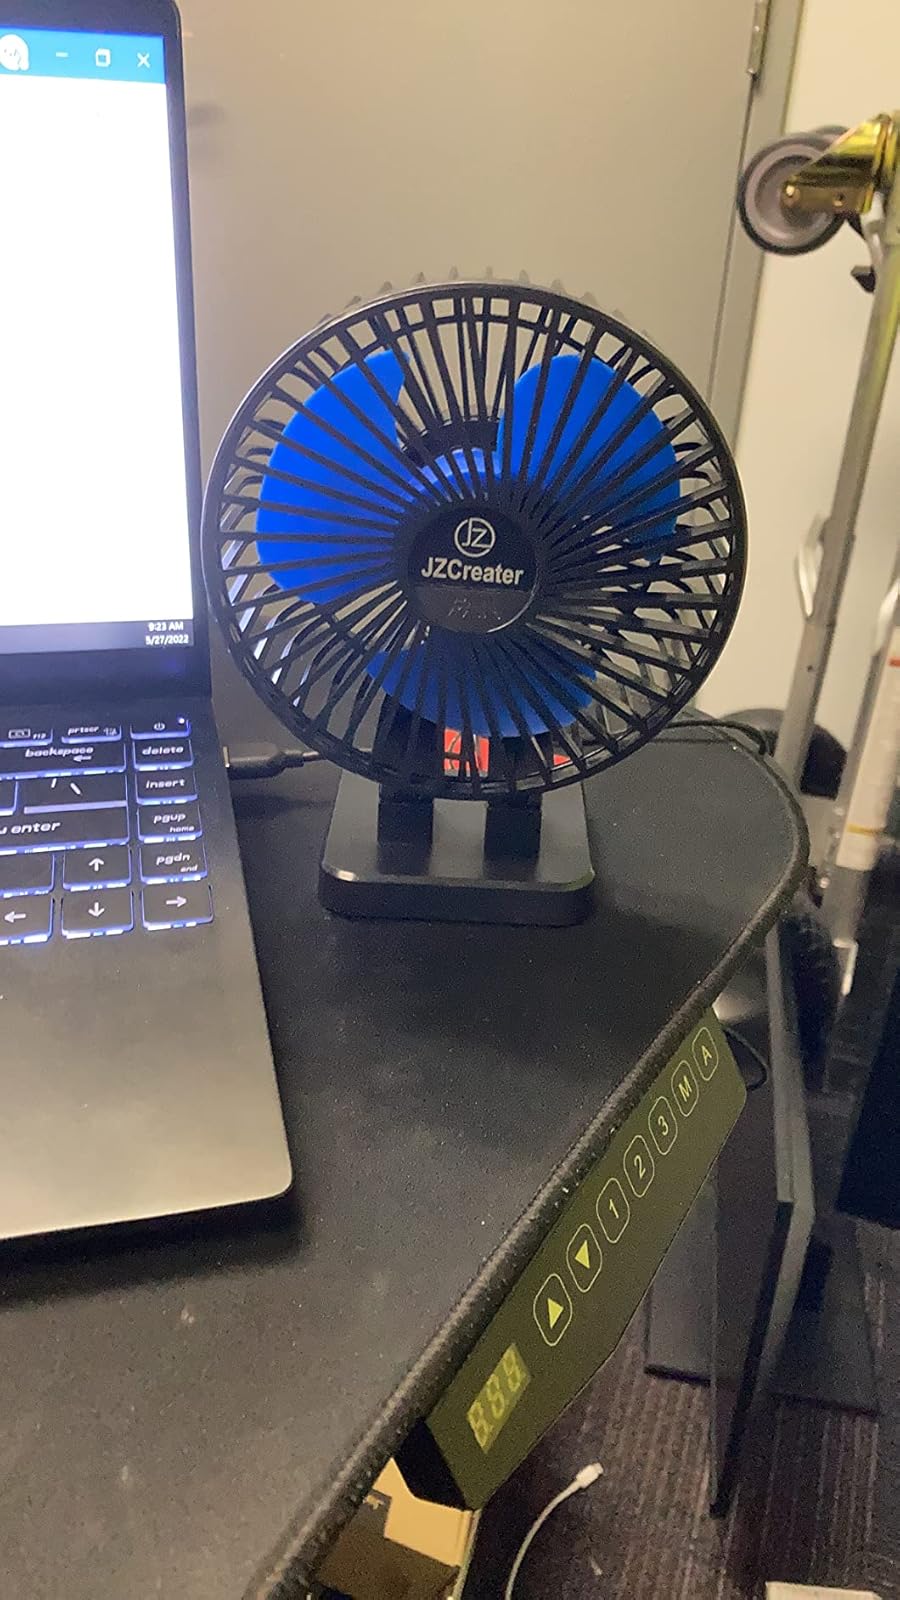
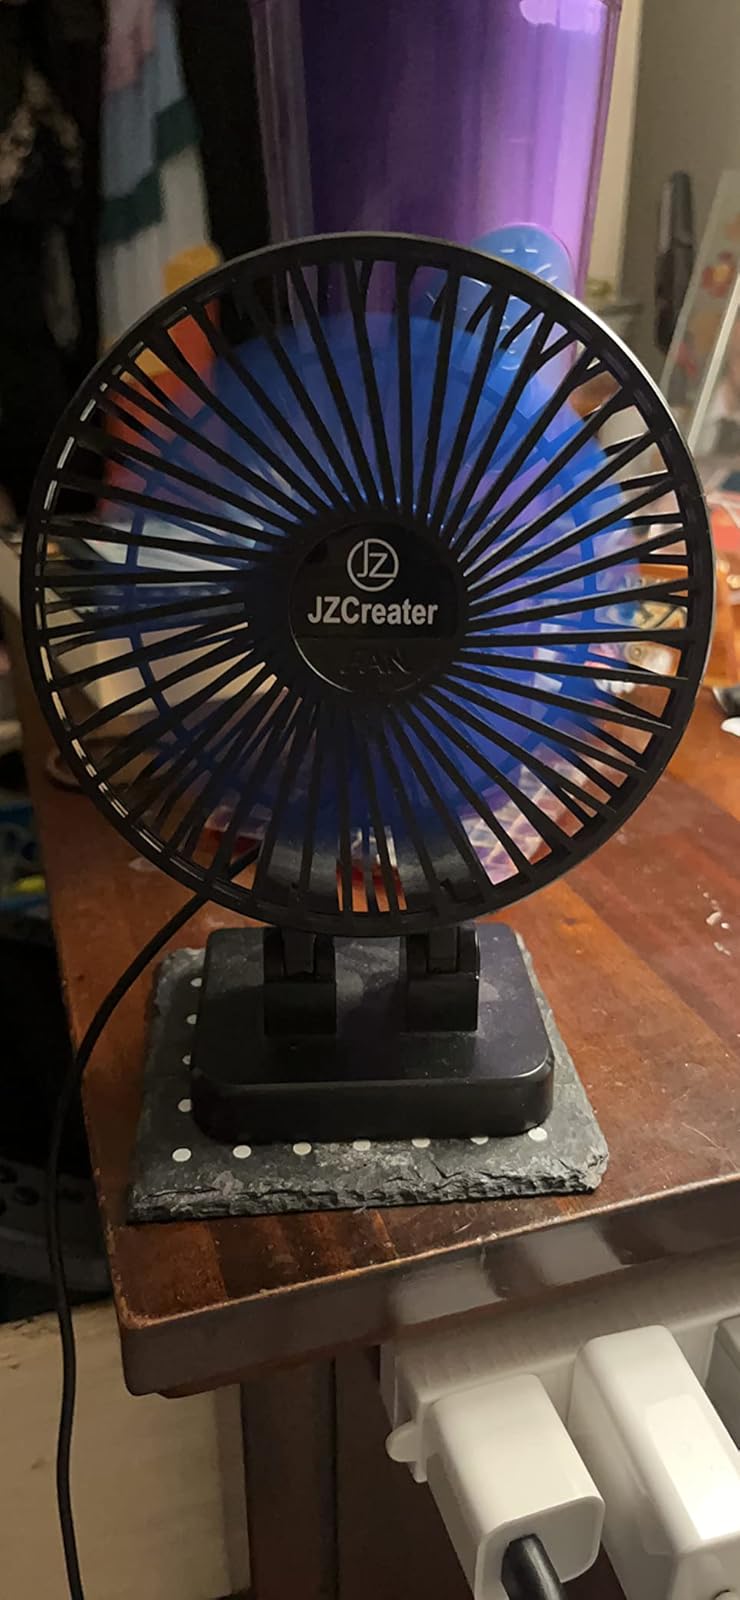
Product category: fan
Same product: yes